250th Rifle Division (Soviet Union)

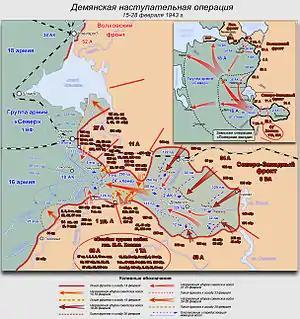
Demyansk Pocket in February 1943. Note position of the 250th in 1st Shock Army.

Marshal Timoshenko, now in command of Northwestern Front, submitted a new plan to the "STAVKA" on January 14, 1943, to cut off the salient and annihilate the German forces therein. Although continuing to focus on the 1st Shock and 11th Armies north and south of the narrow Ramushevo corridor into the pocket, his plan also incorporated a shock group of 53rd Army, consisting of the 235th, 241st and 250th Rifle Divisions, two ski brigades, a tank brigade and a tank regiment, plus several artillery assets. This group, along with a similar group from 34th Army, was to put pressure on II Corps to prevent it from shifting reserves while also taking advantage of any opportunities to advance into the pocket. The plan was approved on January 17, but was soon supplanted by Marshal Zhukov's more ambitious plan.